Wendy Everson

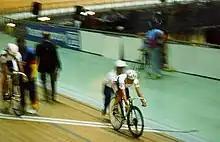

Wendy Everson (born 1965), is an English track racing cyclist who specializes in sprinting.